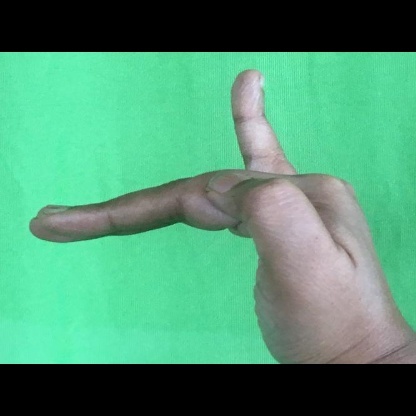
Mudra: Hamsapaksha